Tim Montgomerie

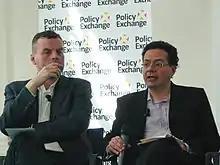
Montgomerie (left) at a Policy Exchange event in 2012 with Mark Pack of Liberal Democrat Voice

On 28 March 2005, Montgomerie launched the ConservativeHome website in the period just before the general election campaign that year. With Conservative MP John Hayes, he also set up conservativedemocracy.com, which successfully co-ordinated grassroots opposition to party leader Michael Howard's attempt to abolish the "one member, one vote" rule in the 2005 Conservative leadership election.